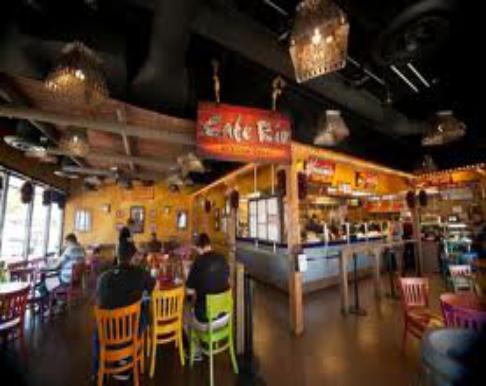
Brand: Cafe Rio
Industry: Food